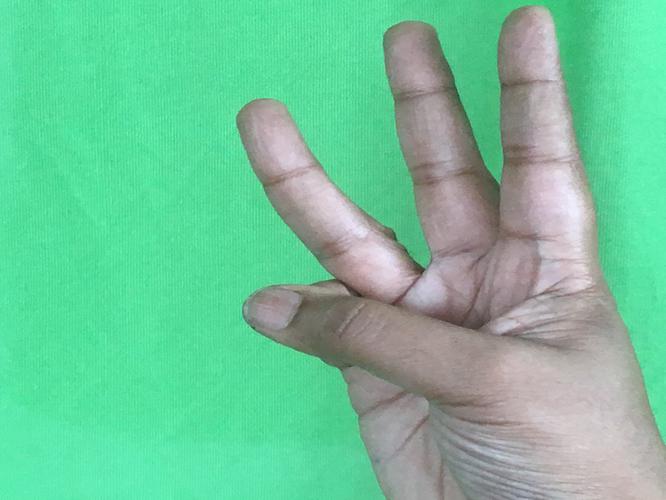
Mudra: Trishulam
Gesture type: single_hand